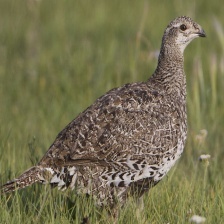
Species: GREATOR SAGE GROUSE
Scientific name: CENTROCERCUS UROPHASIANUS
ImageNet parent category: black_grouse